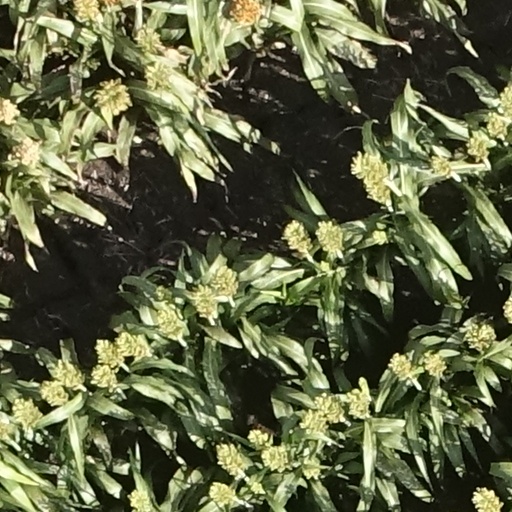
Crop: sorghum